U.S. Post Office – Clarkston Main

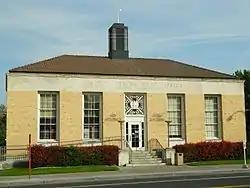

The Clarkston Main Post Office in Clarkston in Asotin County, Washington in southeast Washington is a historic post office building built in 1941. It was listed on the National Register of Historic Places as U.S. Post Office – Clarkston Main in 1991.